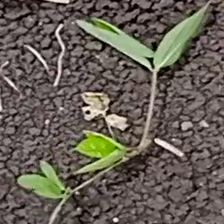
Weed species: Asian_Pigeonwings_(Clitoria Ternatea)